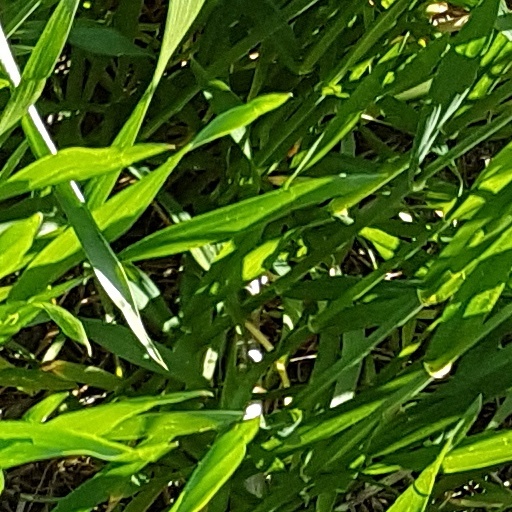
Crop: wheat